War in Ningxia (1934)

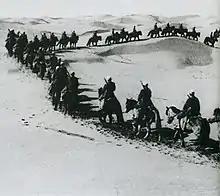
Cavalrymen of the Ma clique around 1933

The war in Ningxia of 1934, also known as Sun Dianying Campaign, was a minor civil war for control over the Republic of China's province of Ningxia, fought between the warlord Sun Dianying and an alliance against him, consisting of the Ma clique, Governor Yan Xishan of Shanxi, and the Nationalist government of China. The conflict erupted as the unintended consequence of a plan by China's supreme leader, Chiang Kai-shek, to weaken the Ma clique, and resulted in the destruction of Sun Dianying's private army.